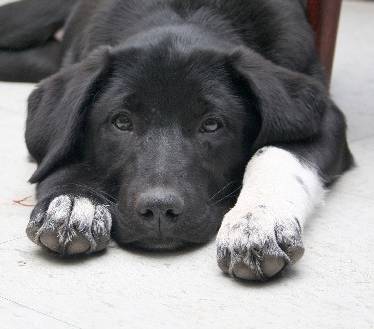
Label: dog